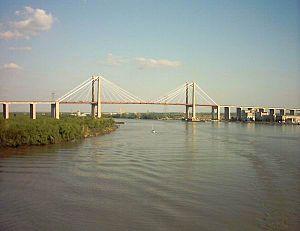
Fabrizio de Miranda est un ingénieur civil italien né à Naples le 30 octobre 1926, et mort à Milan le 21 janvier 2015.